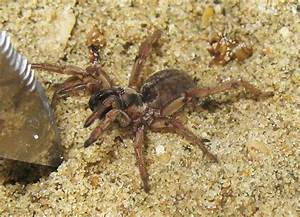
Label: spider